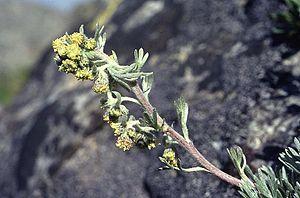
Le terme génépi, genépi, génépy ou encore génep est un nom vernaculaire qui désigne différentes espèces d'armoises du genre Artemisia, et que l'on rencontre exclusivement en montagne. La plante se trouve en particulier sur les moraines et autres monticules de pierres en montagne, et pousse majoritairement entre 2 500 et 3 200 mètres d'altitude.